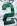
Number: 2